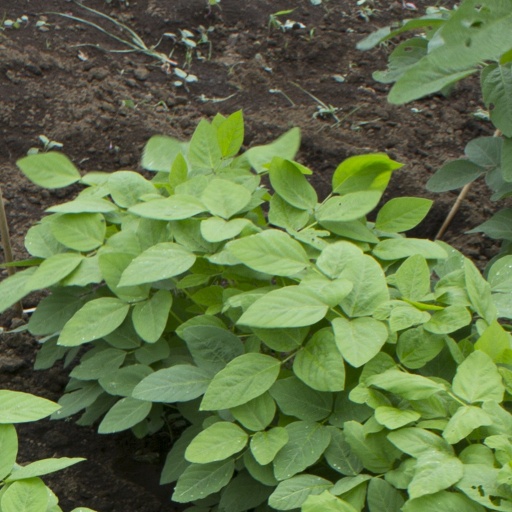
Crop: soybean